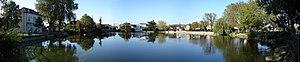
Panorama du lac Sévigné à Livry-Gargan (France).
Livry-Gargan est une commune située dans le département de la Seine-Saint-Denis, en région Île-de-France, à environ douze kilomètres au nord-est de Paris. Au dernier recensement de population de 2017, la commune comptait 44 437 habitants. Ses habitants sont appelés les Livryens.